Interstate 710 and State Route 710 (California)

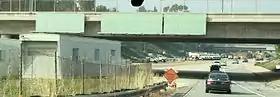
Southern onramp, I-710 northern stub, near downtown Pasadena. Note dormant construction equipment lining the median, and the road sign structures installed on the overpass without any signs posted.

The planned segment from Alhambra to Pasadena through South Pasadena has been subject to legal battles which have stopped construction. Because of these legal disputes, the freeway's northern terminus has been Valley Boulevard since the 1960s. However, a short unsigned freeway does exist in Pasadena, heading south from the interchange of I-210 and SR 134 to California Boulevard.